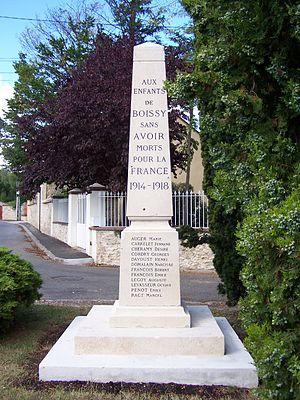
Boissy-sans-Avoir est une commune française située dans le département des Yvelines, en région Île-de-France.